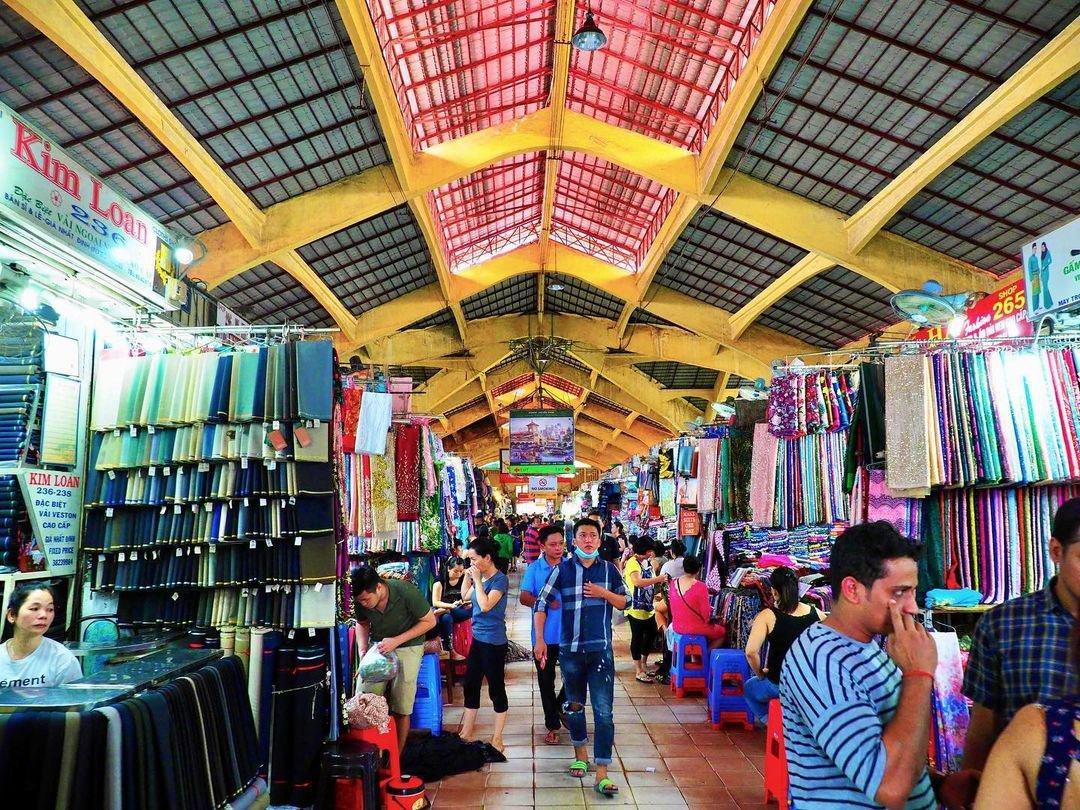
có nhiều loại vải đang được bày bán trong khu chợ